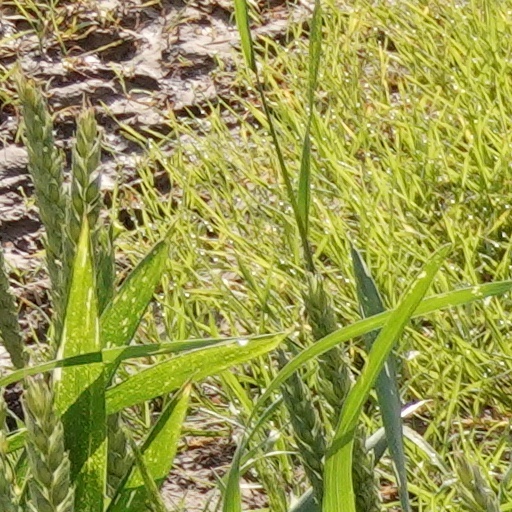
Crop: wheat